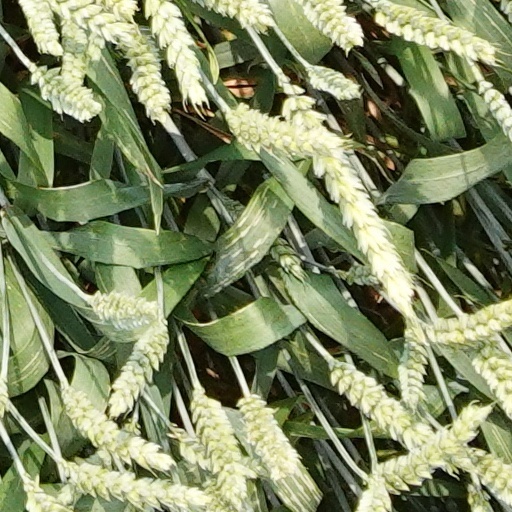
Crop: wheat